Paganism

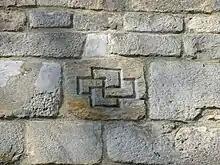
The "Tursaansydän" symbol, part of the Finnish neopaganism.

The idea of practicing Roman religion in the modern era has spread beyond Italy, with practitioners found in countries across Europe and the Americas. The most prominent international organization is Nova Roma, founded in 1998, with active groups worldwide.